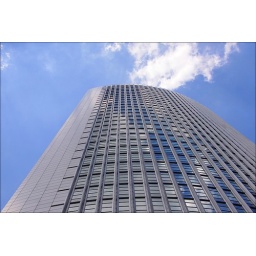
Reflection of the sky in the Pollux tower in Frankfurt am Main / Germany.